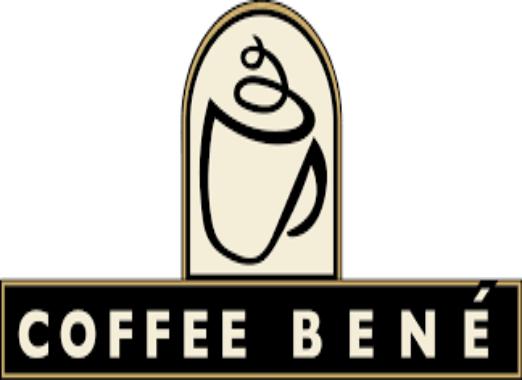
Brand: Caffe Bene
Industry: Food